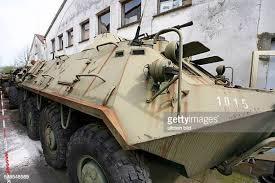
Label: BTR